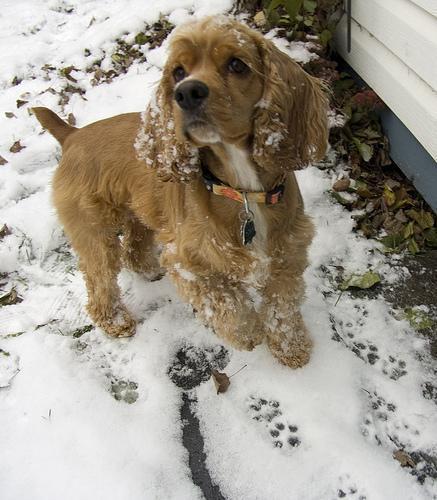
cocker_spaniel